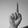
ASL letter: D